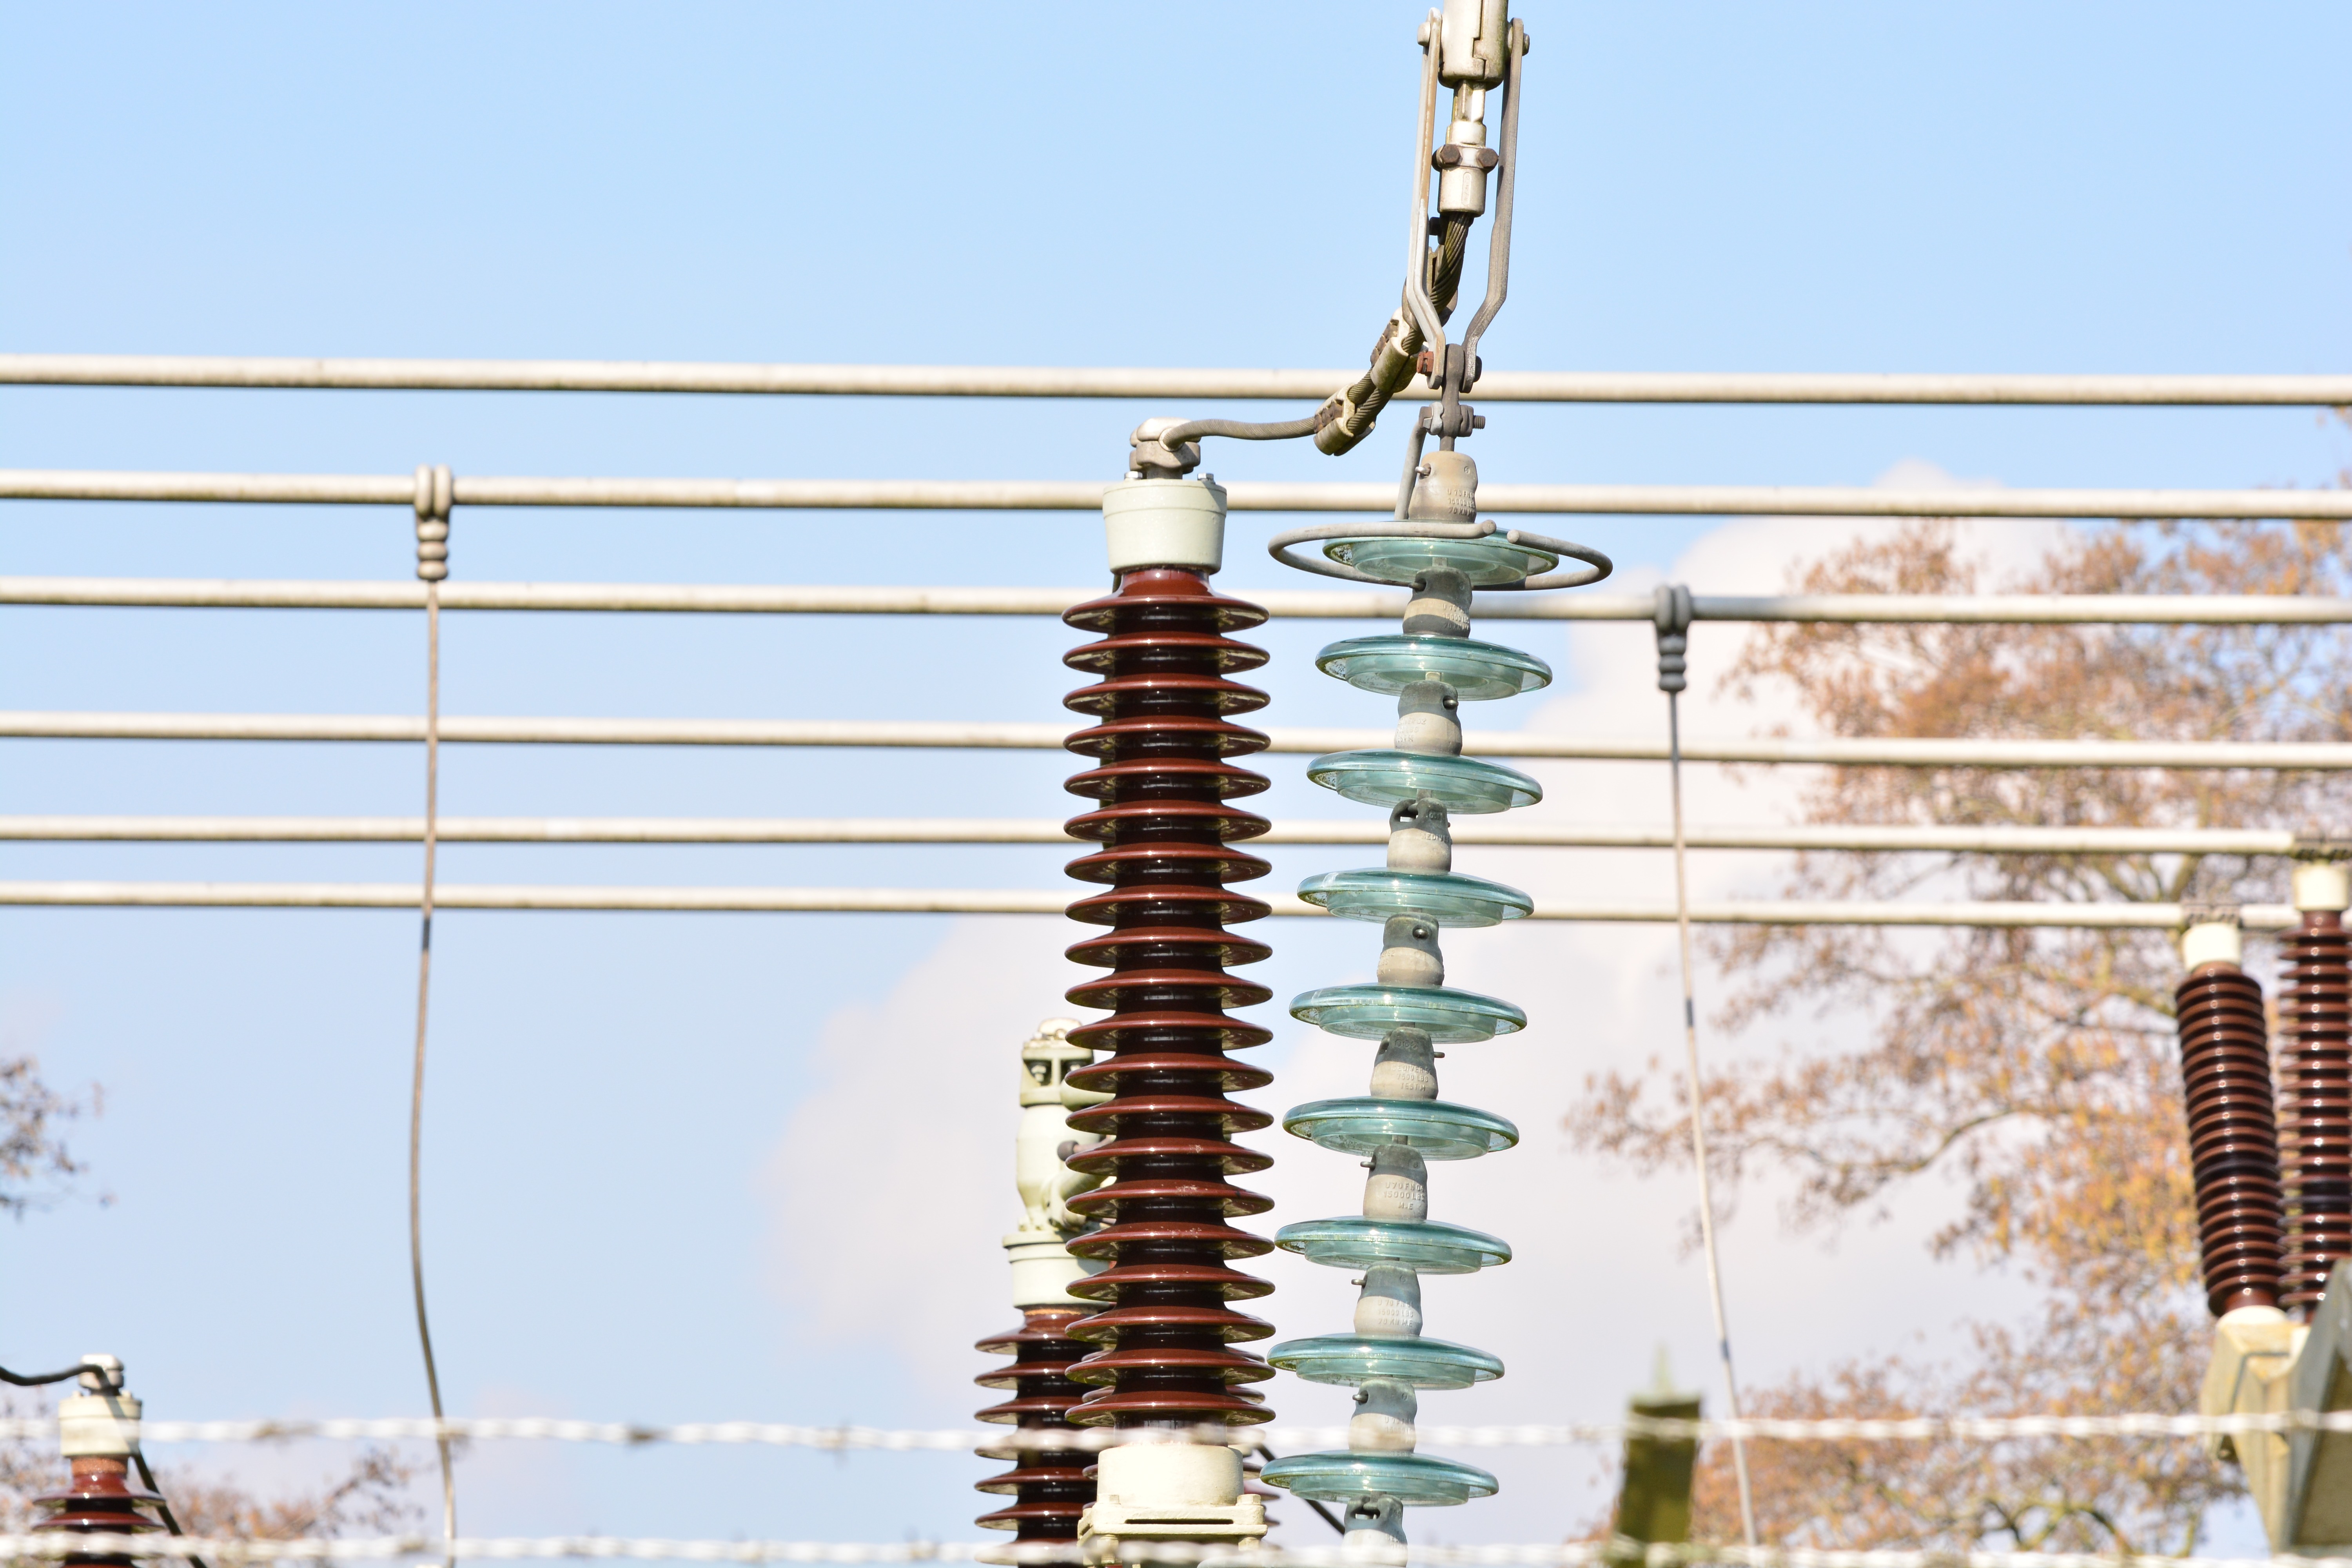
technology, tower, power line, mast, electricity, lighting, energy, current, power supply, outdoor structure, voltage insulator